Election Day (United States)

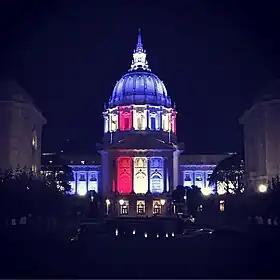
San Francisco City Hall illuminated in special red, white, and blue LED lighting at night on November 6, 2018 to commemorate Election Day across the United States

Election Day in the United States is the annual day for general elections of federal, state and local public officials. With respect to federal elections, it is statutorily set by the U.S. government as "the Tuesday next after the first Monday in November" of even-numbered years (i.e., the Tuesday that occurs within November 2 to November 8).